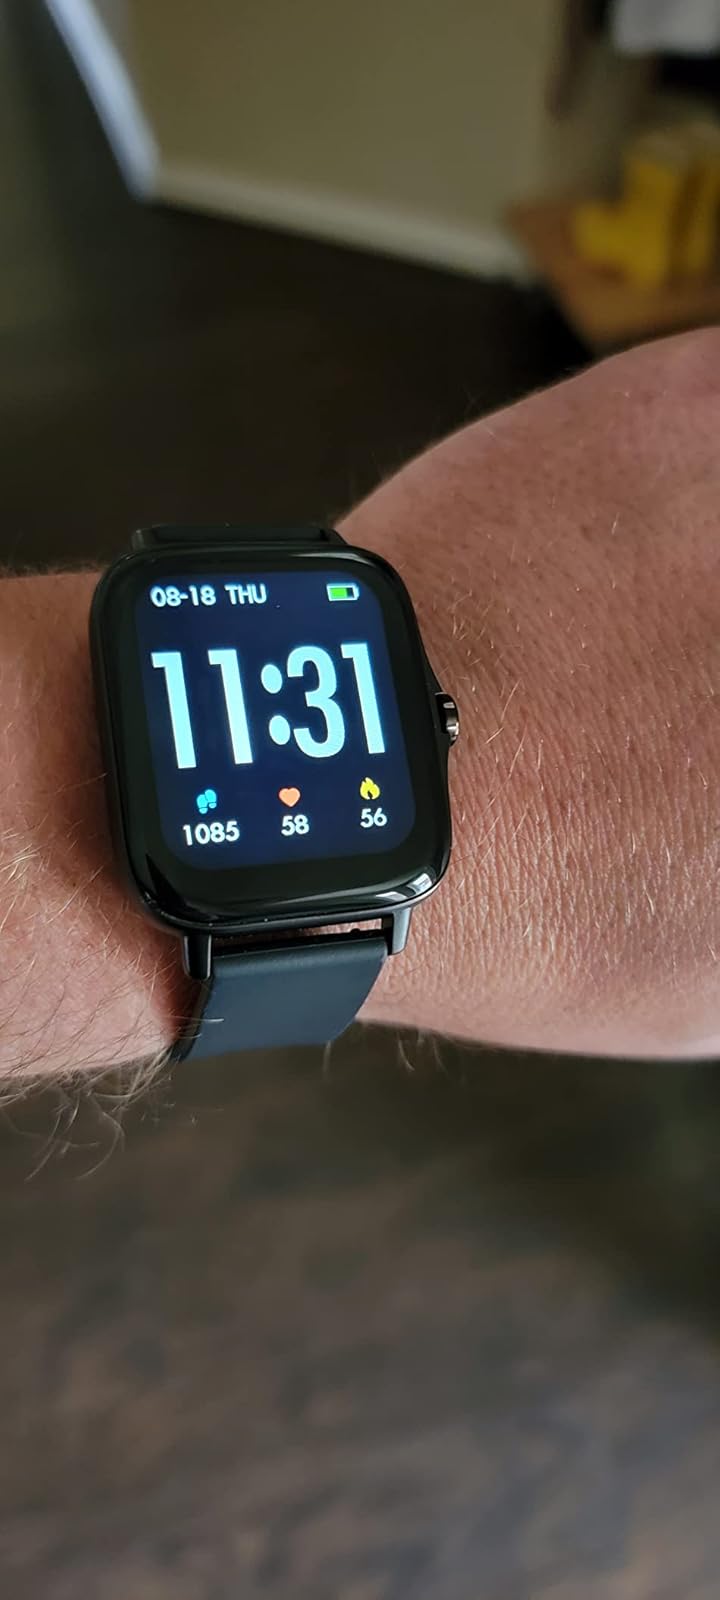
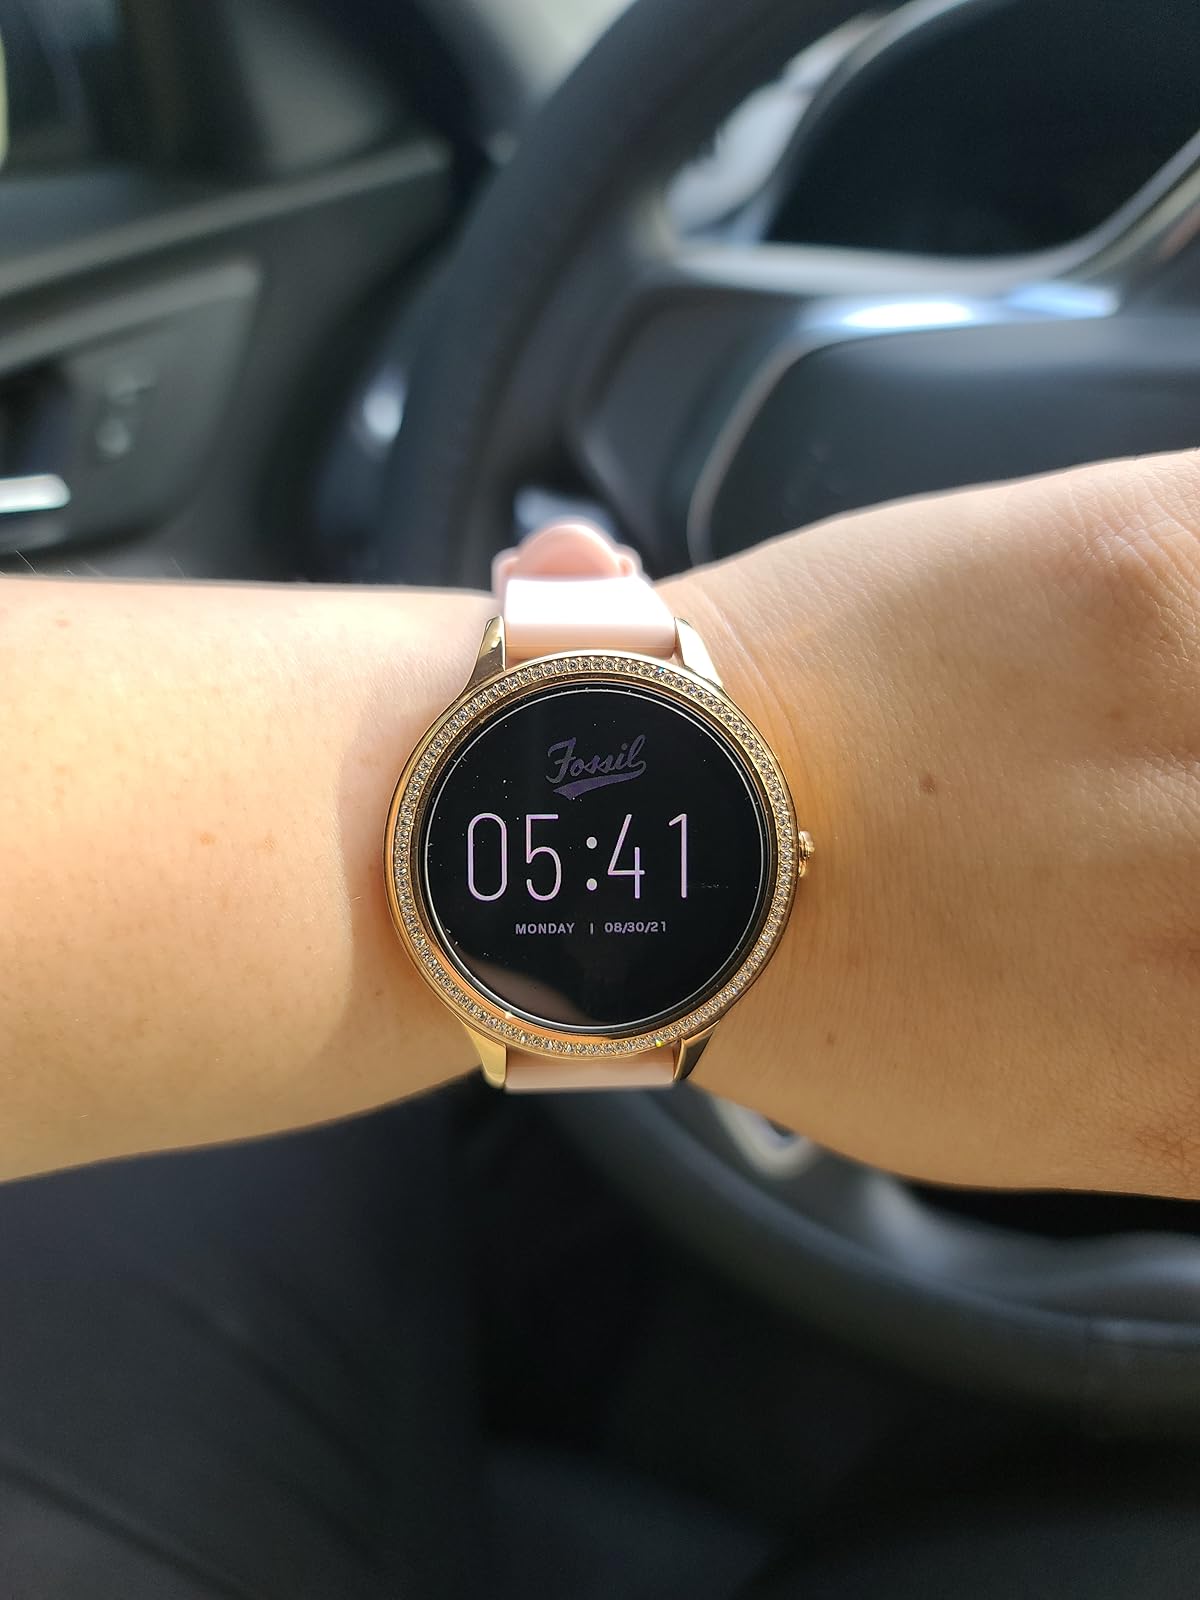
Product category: smartwatch
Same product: no